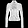
Label: Coat